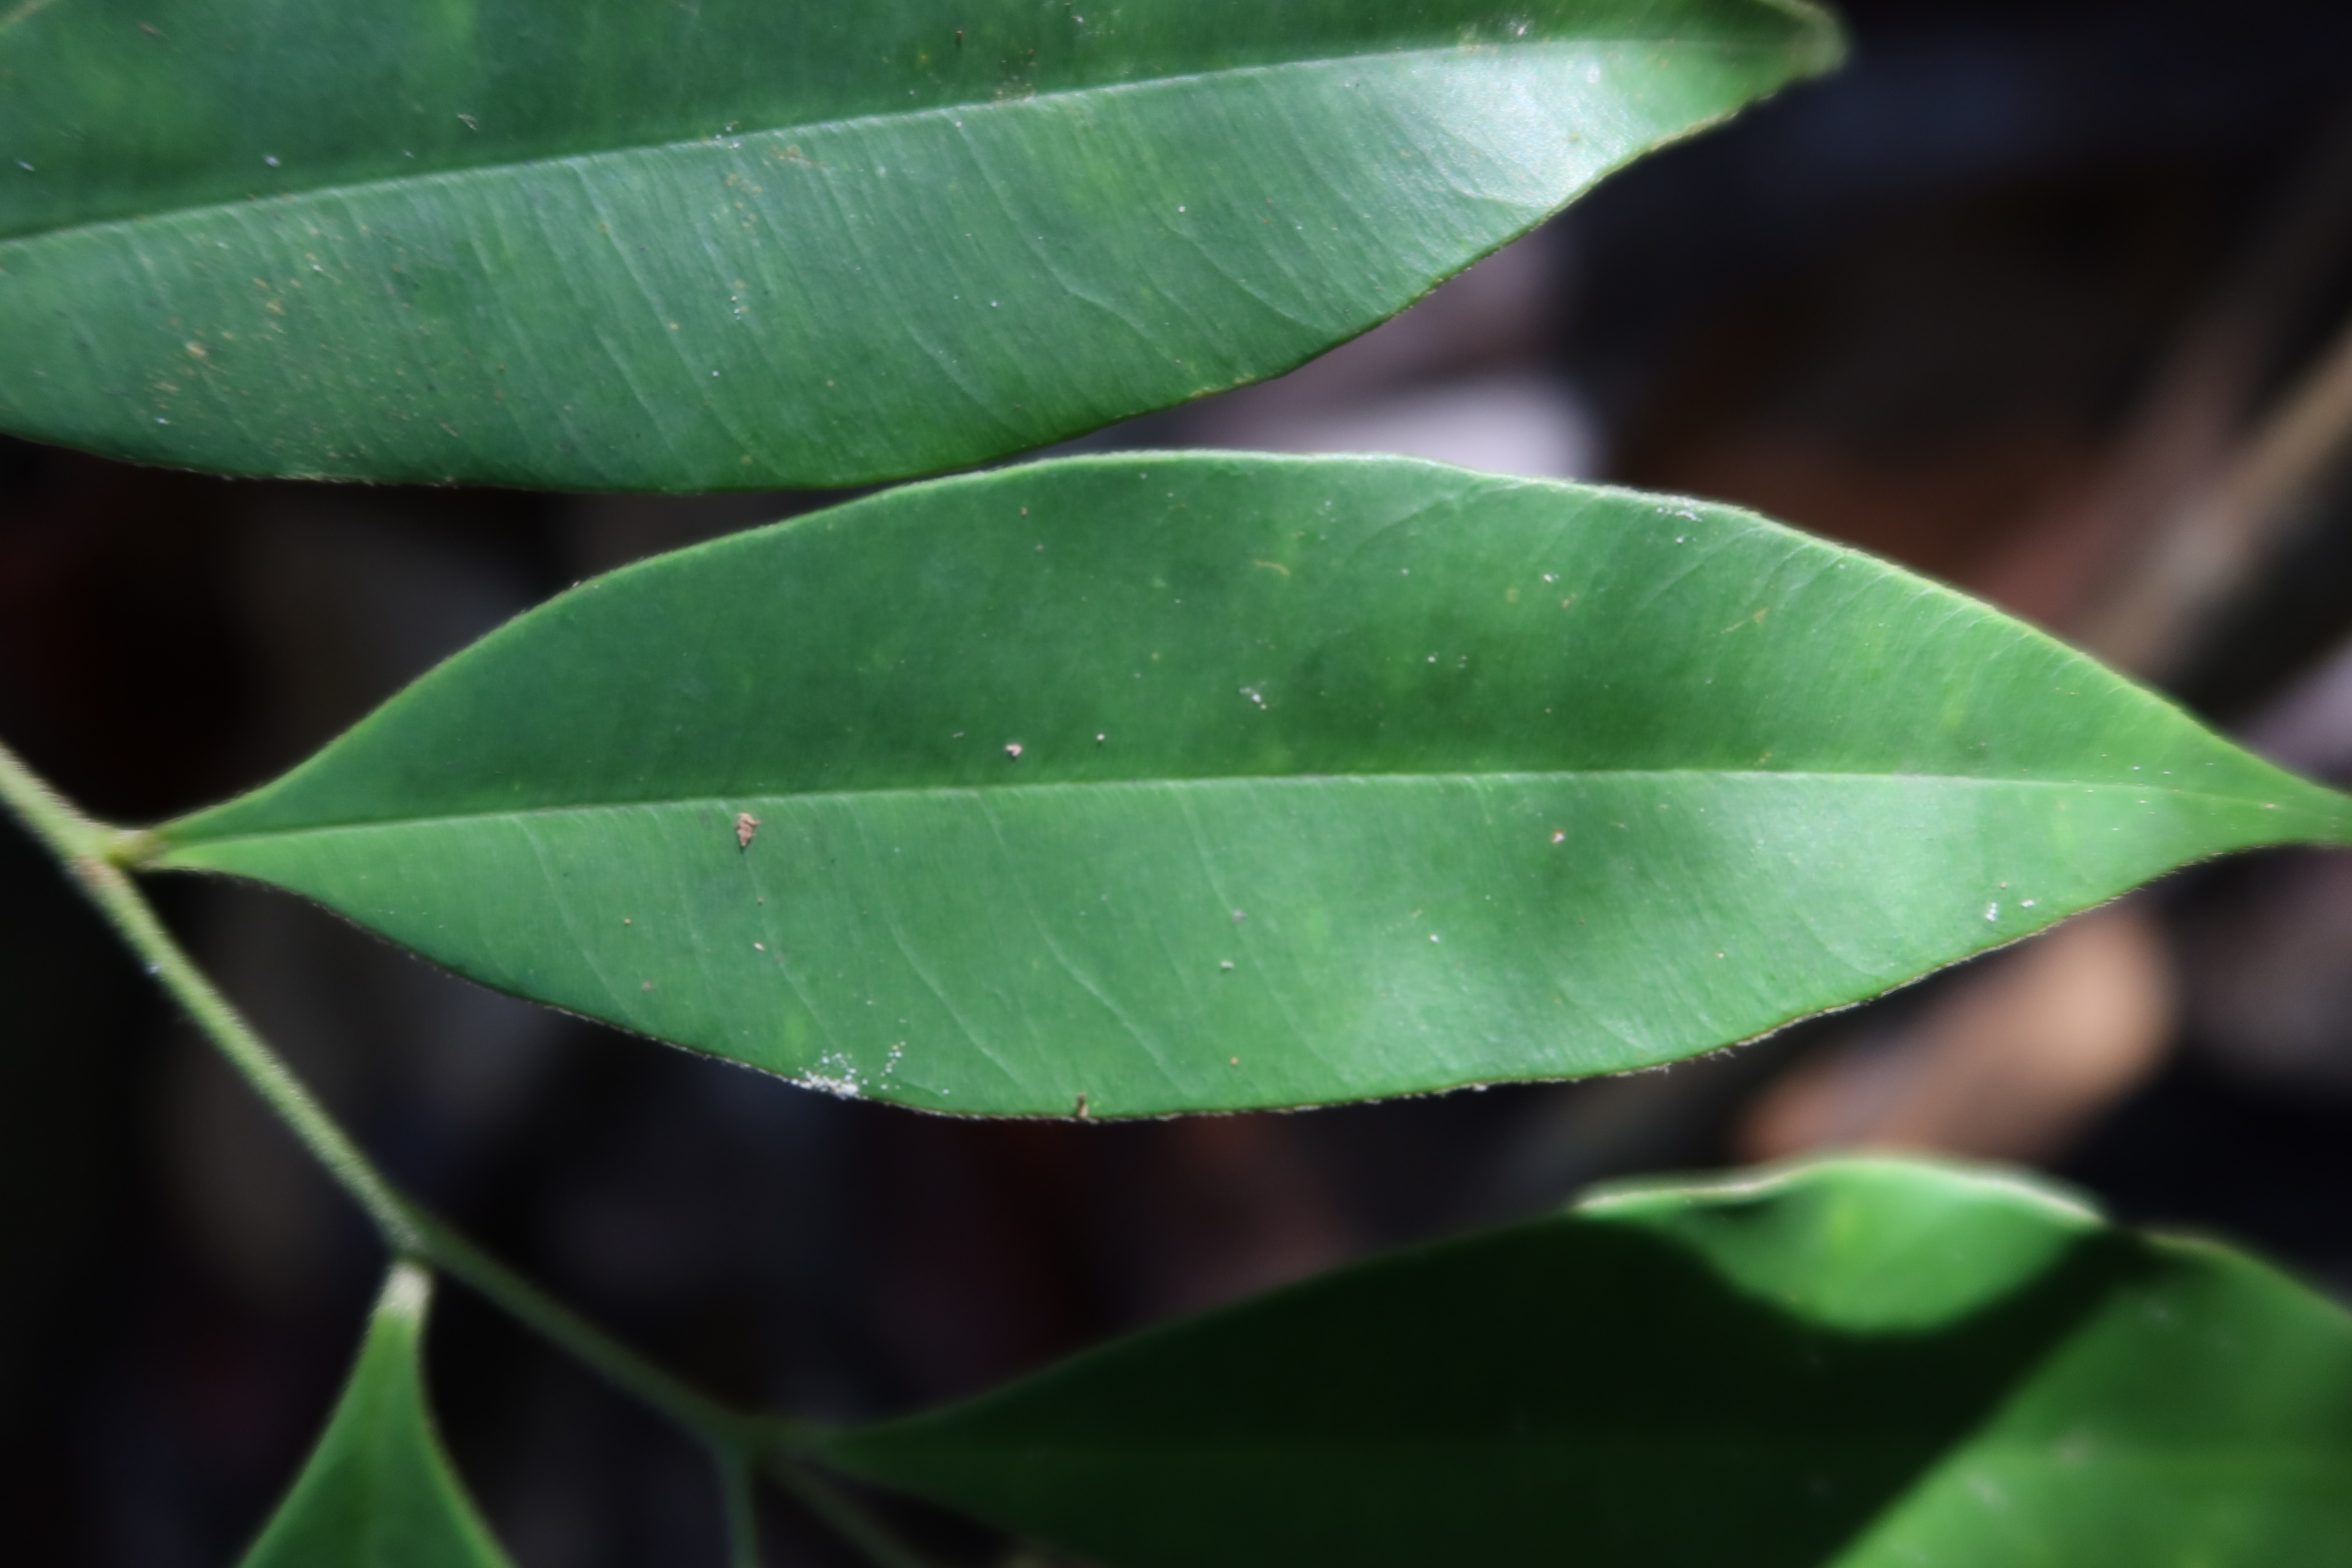
Label: Powdery mildew